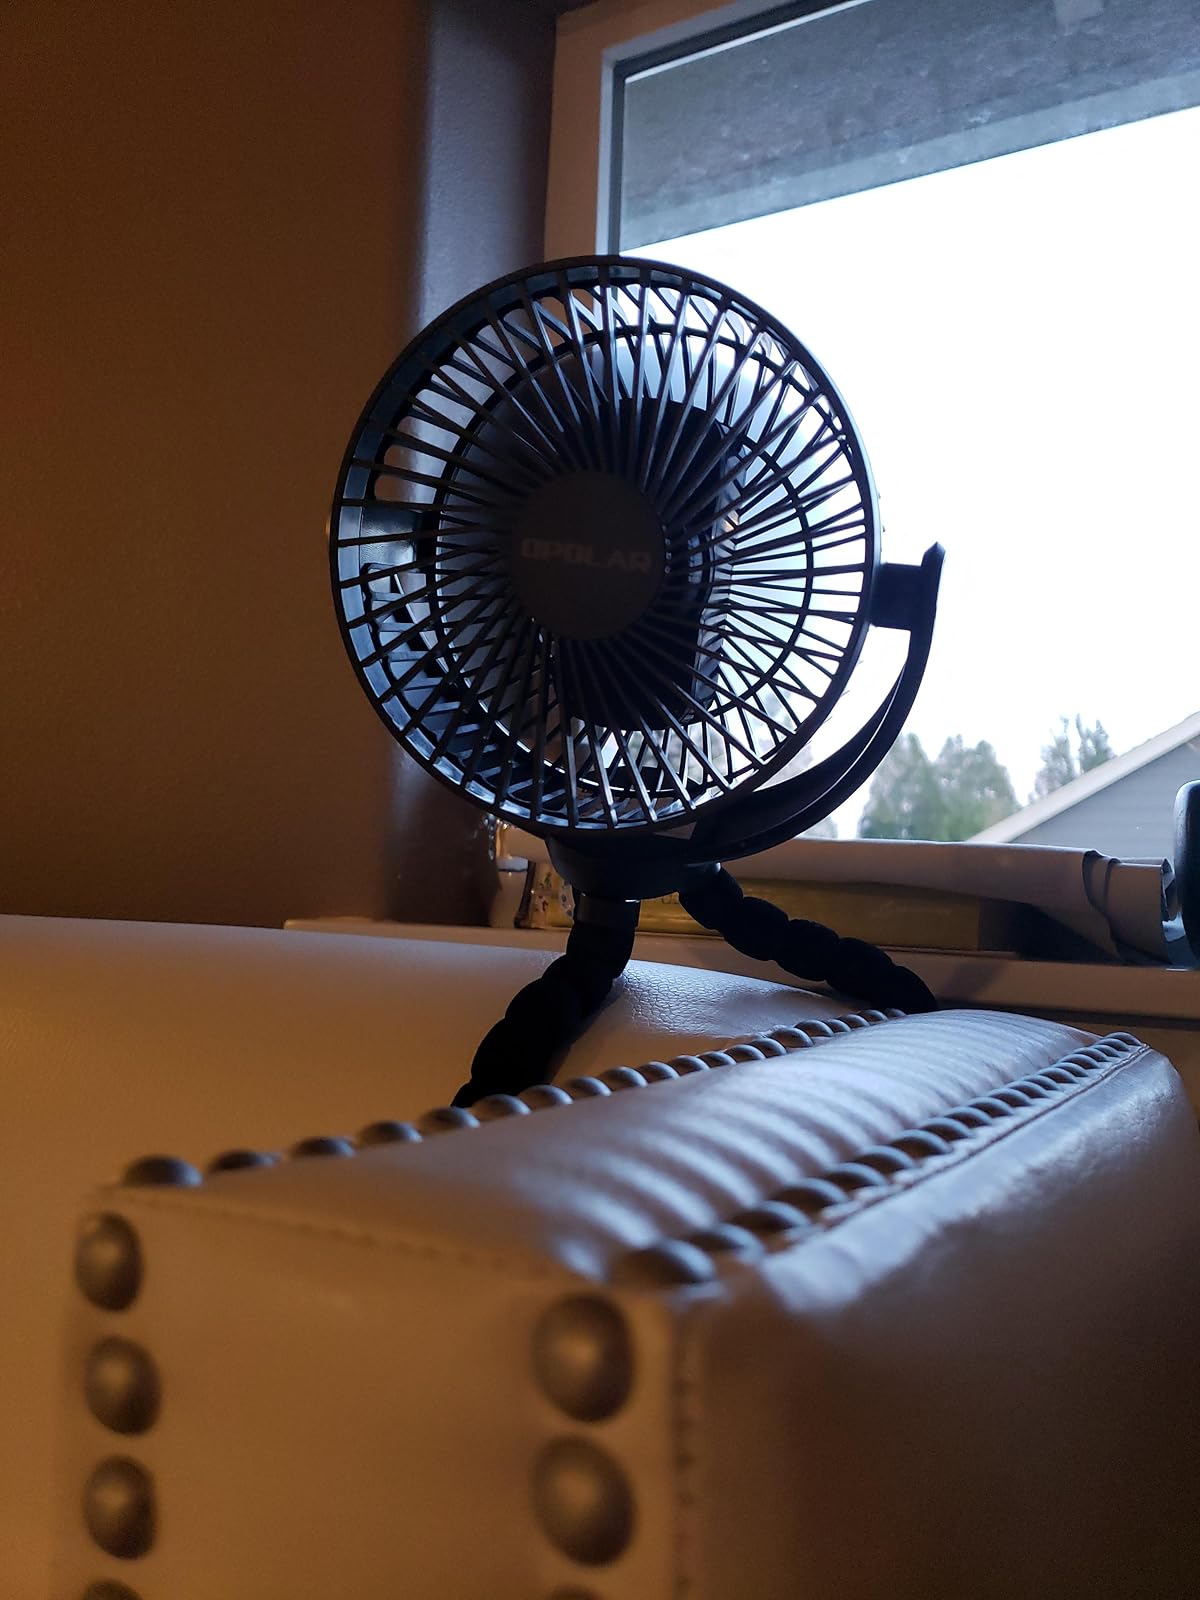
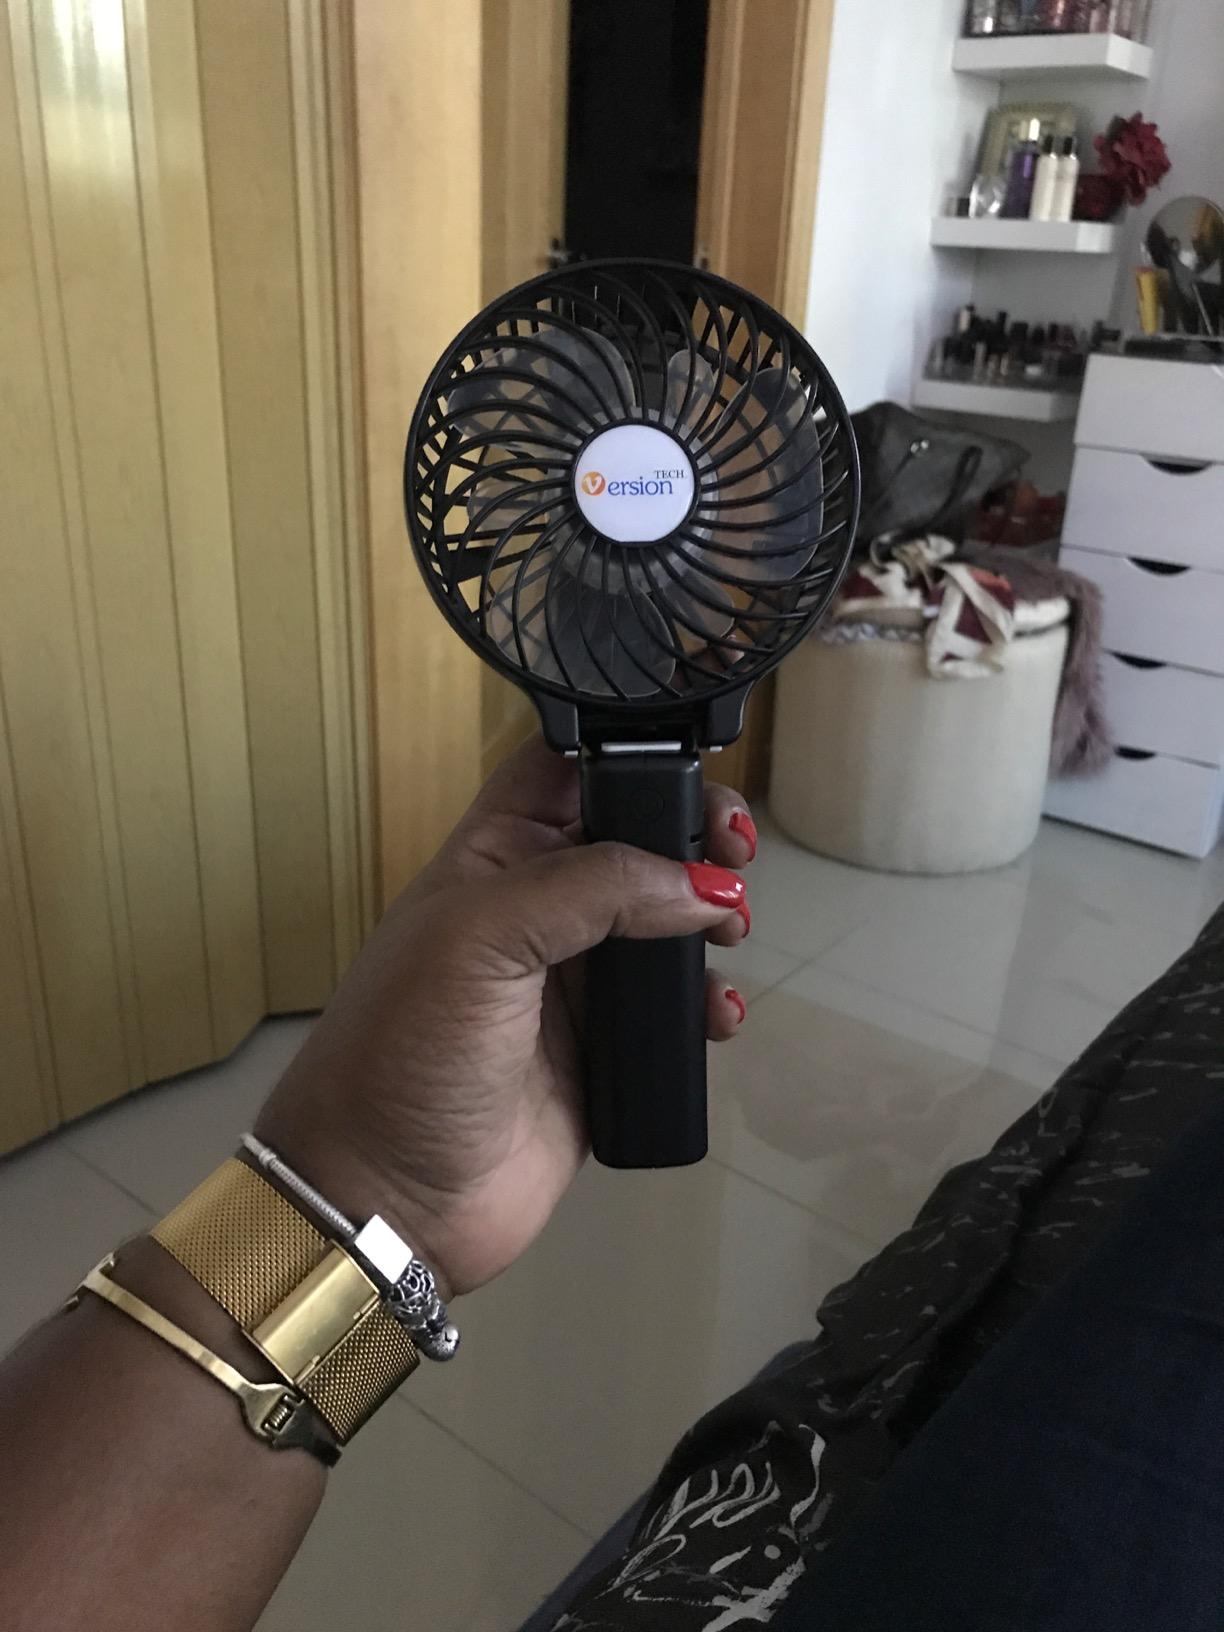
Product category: fan
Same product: no